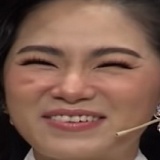
ca sĩ Lương Bích Hữu